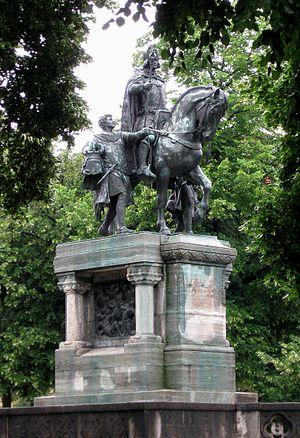
Cet article recense les statues équestres en Allemagne.